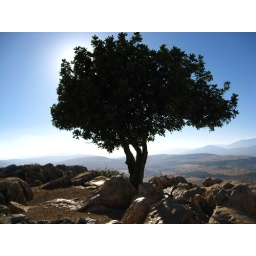
This was the sole tree on top of some mountain in northern Israel